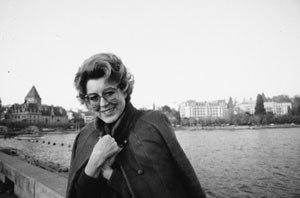
Lilian Uchtenhagen
L'Université de Bâle est une université suisse fondée en 1460. Elle est de ce fait la plus ancienne université de Suisse.